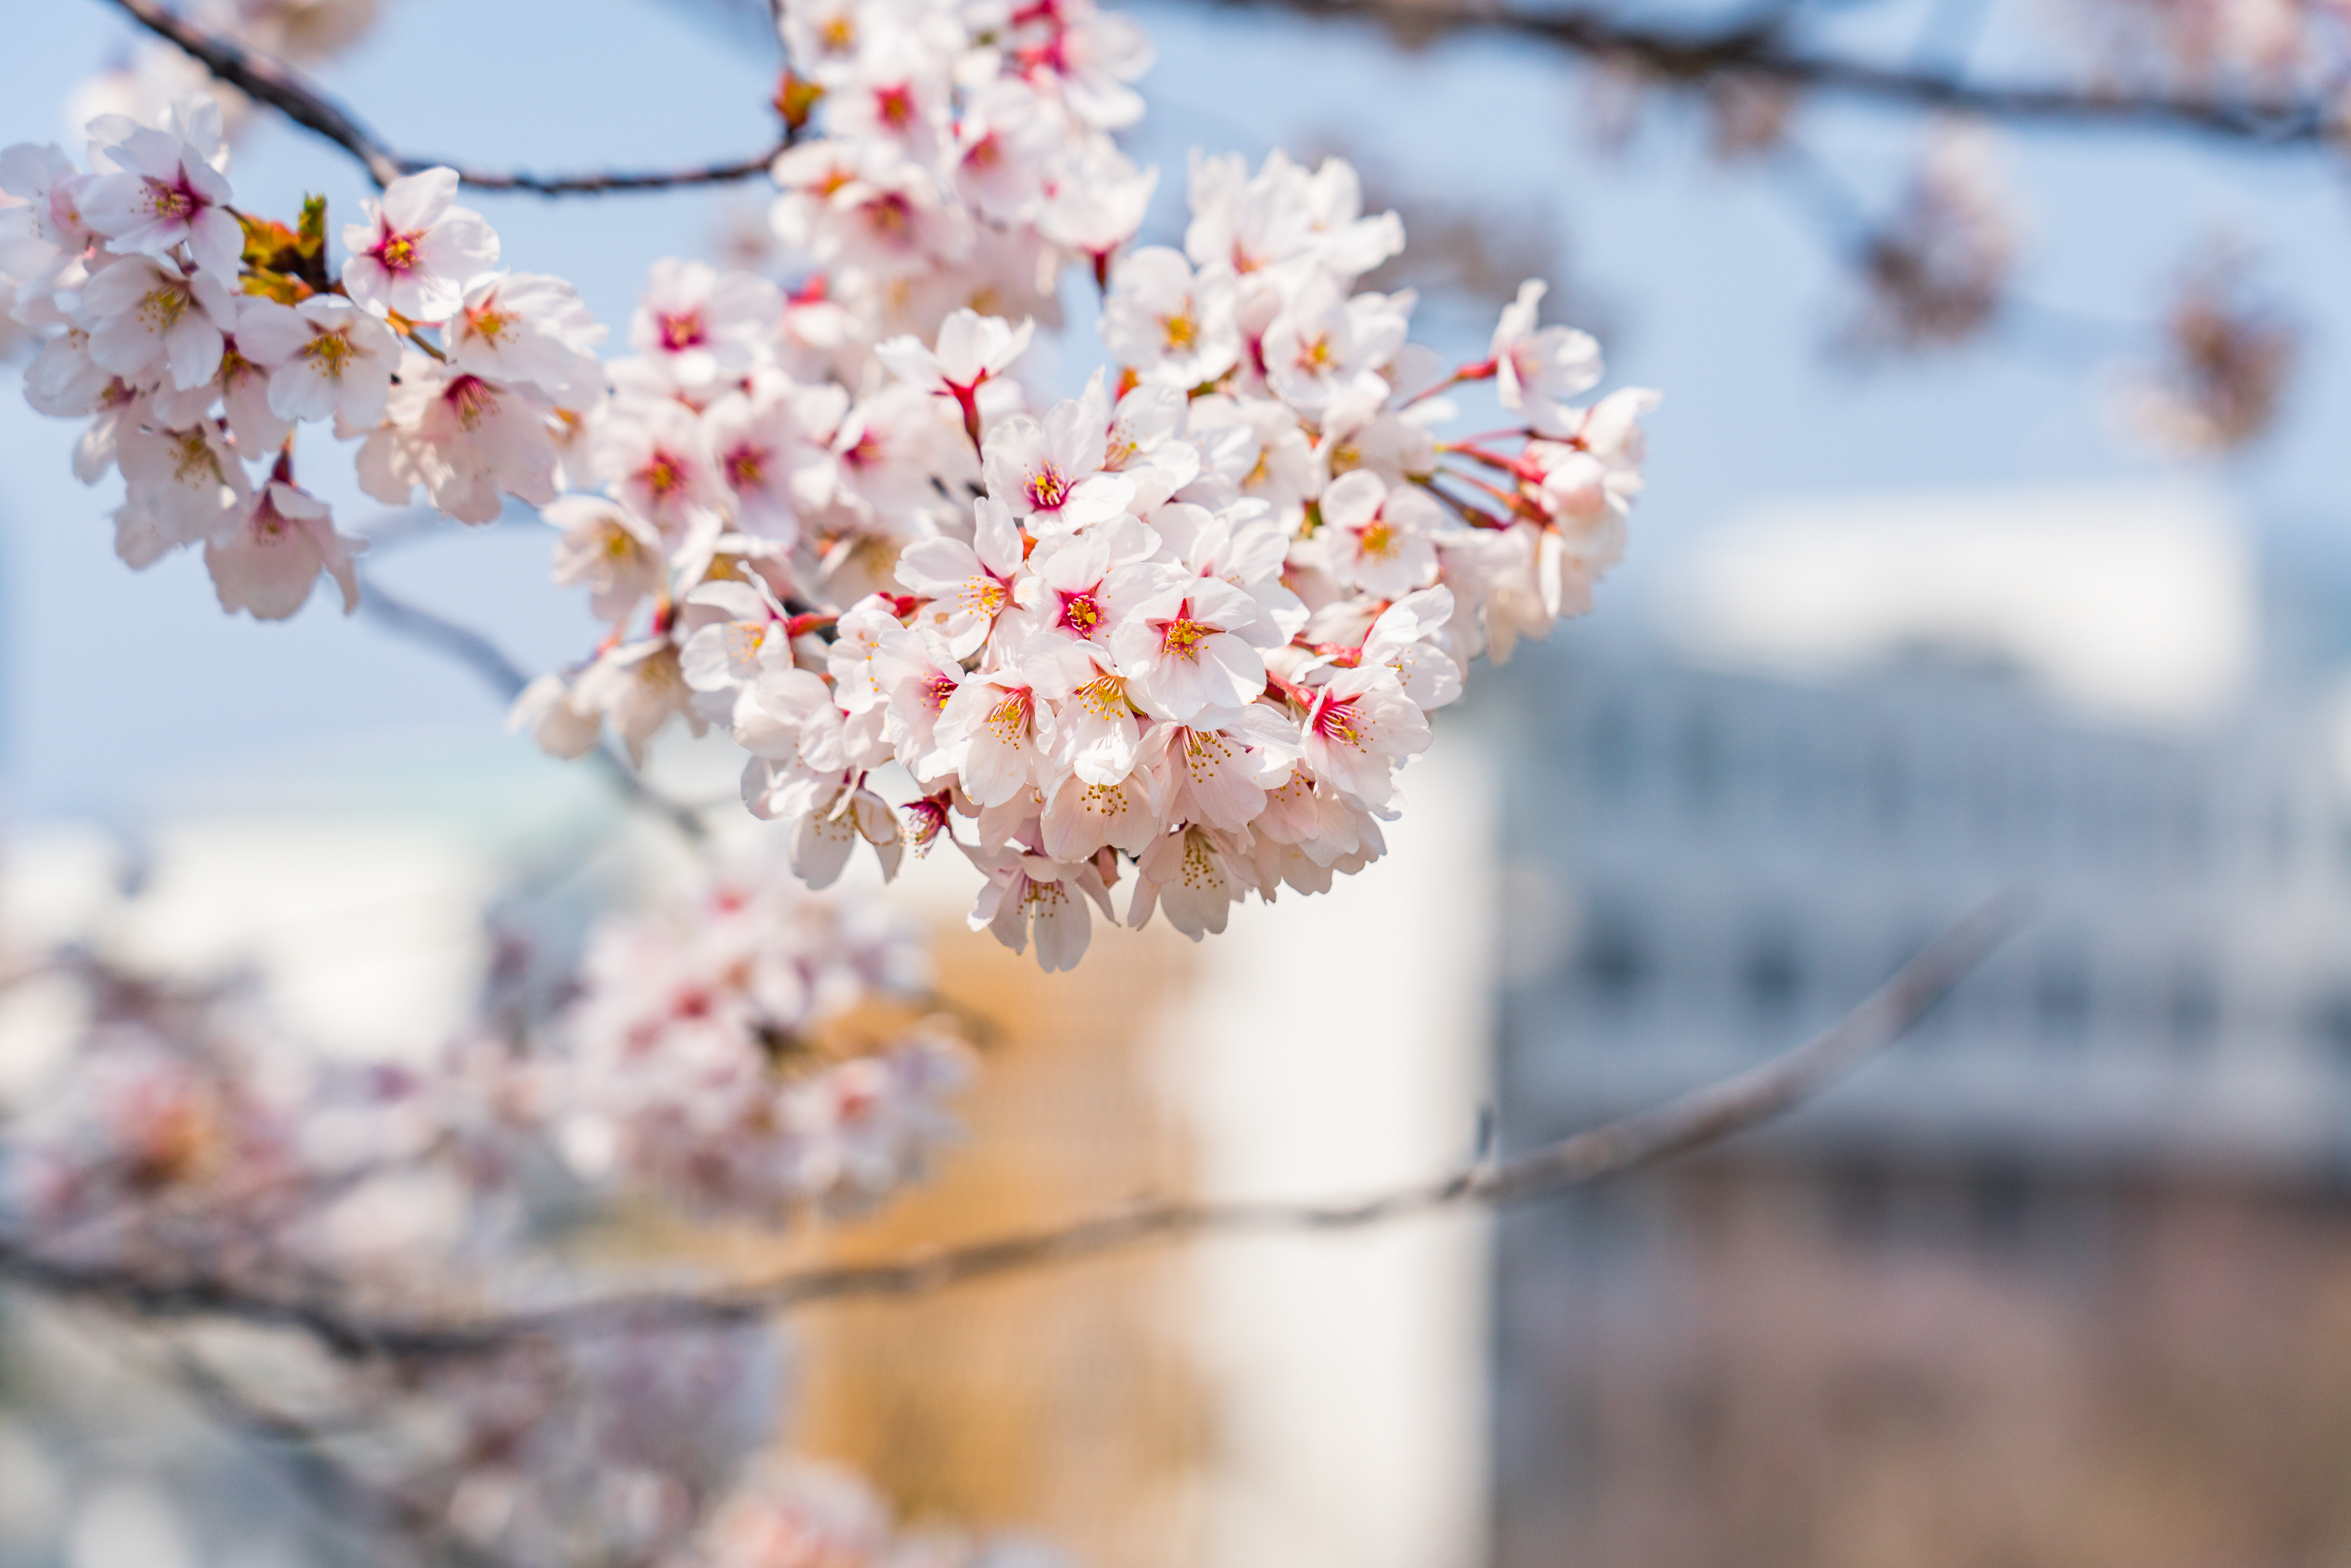
cherry blossoms, Hanyang University, spring, flowers, flower trees, korea, seoul, branch, daytime, petal, twig, flower, blossom, Colorfulness, pink, botany, morning, flowering plant, peach, close up, cherry blossom, pollen, perennial plant, prunus